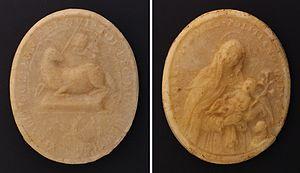
Agnus Dei béni par Pie IX en 1858. Au revers, sainte Agnès de Montepulciano.
Un Agnus Dei est un objet de dévotion se présentant sous la forme d'un médaillon de cire blanche de forme ovale, très rarement ronde, avec d'un côté l'agneau pascal et de l'autre un sujet religieux varié, généralement la figure d'un saint. Il est solennellement béni par le pape.
Le cierge pascal est un grand cierge, orné d'une croix souvent de couleur rouge, béni et allumé au début de la célébration solennelle de la vigile pascale, la nuit de Pâques, durant laquelle les chrétiens célèbrent la résurrection de Jésus Christ.